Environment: lab
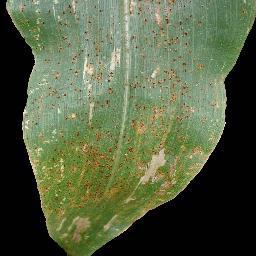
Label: common_rust